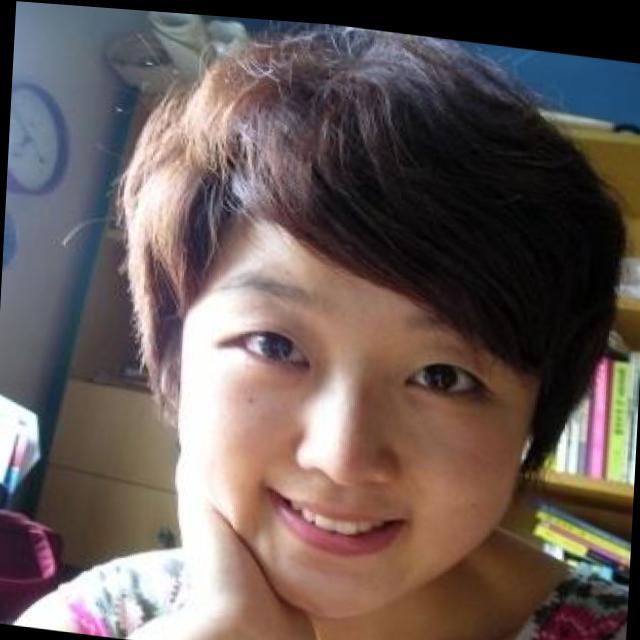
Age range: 21-44